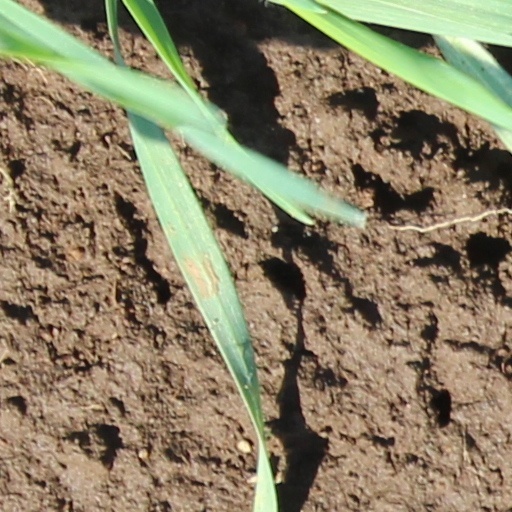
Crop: wheat